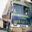
Label: truck